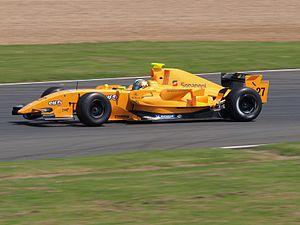
Fabio Carbone né le 4 septembre 1980 à São Paulo, est un pilote automobile brésilien.